The Screen Illusion

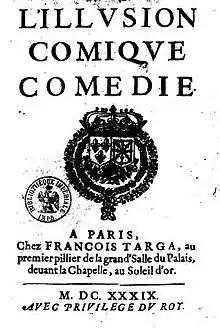
1639 edition of "L'Illusion Comique".

The television format requires Mathieu Amalric to make significant cuts in the dialogue, retaining only 500 out of the 1825 verses of the play remain, to adhere the time constraints imposed for television films and to enhance the credibility of the action. Despite the reductions, the preserved dialogues are main faithful to the original text. Among his directorial choices, for example, Amalric decides to reduce Pridamant's dialogues, the father, and focus instead on the visual impact inspired by the actor Alain Lenglet, drawing inspiration from the character of Jef Costello in Jean-Pierre Melville's "Le Samouraï". Additionally, Amalric transposes the fantastical elements of the play, such as the magician's cave and the period tricks suggested in the text, into a contemporary and highly technological context. Alcandre becomes the hotel concierge and his internal video circuit, the means by which he shows Pridamant the last two years lived by Clindor to his father. For instance, Matamore's fake battles are reimagined as the development of the video game "", with a business dinner featuring Japanese producers offering a katana as a gift. The final act involves a film set where Clindor and Isabelle play actors, deceiving Pridamant. In this sole scene, Mathieu Amalric takes a liberty from the original plot introducing a fake assassination of Clindor by his father and a subsequent attempted suicide after his pseudo-infanticide. Through the process of adapting Corneille's theme of theater within a theater to modern times through film within film and video technology, Amalric creates a triple mise en abyme of the theme of "illusion" explored in the play, building on his previous work in "La Chose publique" (2003).